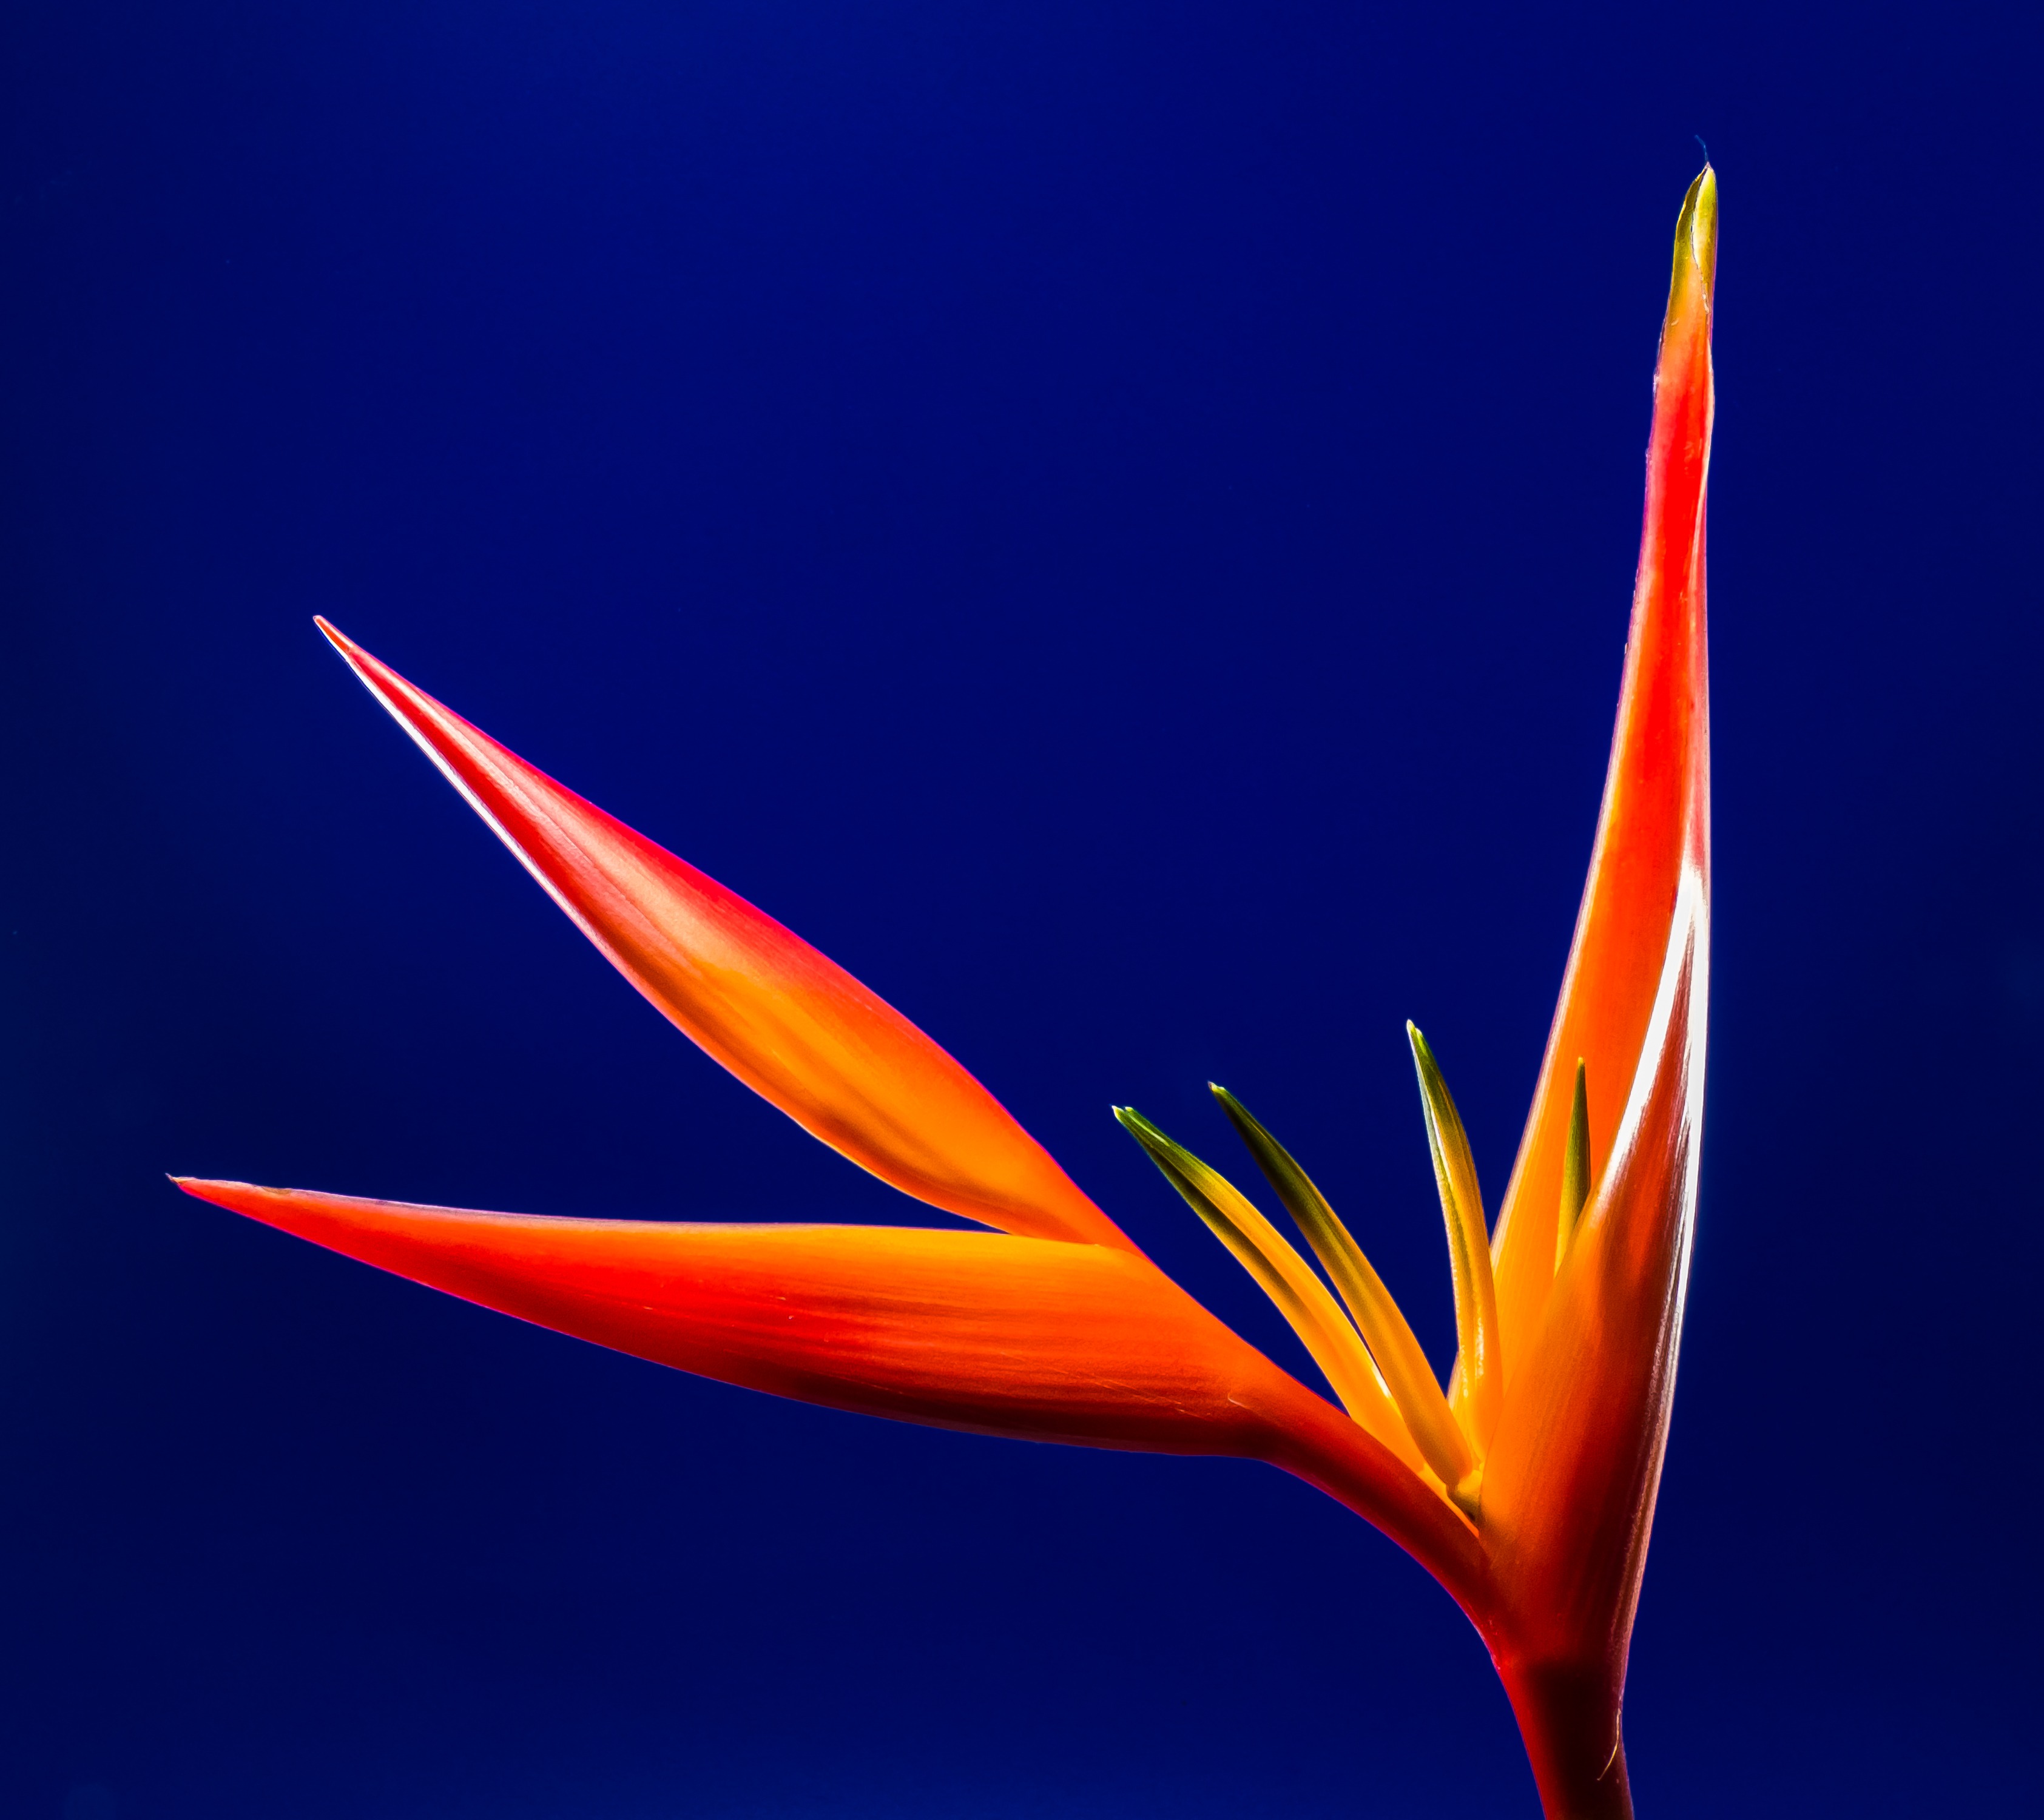
blossom, wing, plant, sky, sunlight, leaf, flower, bloom, wind, orange, line, reflection, red, color, macro, blue, yellow, close up, vibrant, macro photography, strelitzia, strelitziaceae, caudata greenhouse, atmosphere of earth, computer wallpaper, birds of paradise